Anadoras weddellii

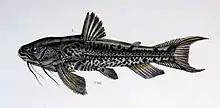
Drawing of Anadoras weddellii fish

Anadoras weddellii is a species of thorny catfish that is found in Argentina, Brazil, Bolivia and Paraguay. This species grows to a length of SL. The IUCN Red List considers "Anadoras regani" a junior synonym of "Anadoras weddellii", but FishBase and the Catalog of Fishes regard it as valid.